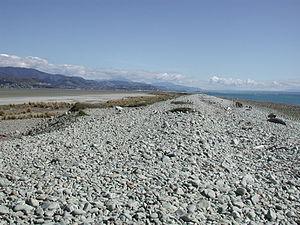
Le phare de Boulder Bank est un ancien phare situé à l'extrémité de Boulder Bank, un banc de granodiorite à Port Nelson, en Nouvelle-Zélande.